Shelbyville, Kentucky

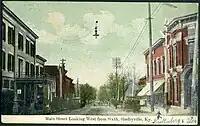
A 1910 illustration of Main Street

The agricultural community – principally producing corn, hemp, tobacco, wheat, pork, and beef – experienced a boom after the war. The Shelby Railroad Company connected the town to Anchorage in 1870, reaching the mainline of the Louisville, Cincinnati and Lexington Railroad. Downtown Shelbyville expanded and gained many large, ornate buildings, especially during the rebuilding following a large fire in 1909. The oldest remaining banks were also organized during this time. The late 19th Century also saw a public water system, electricity, and libraries brought to the town.